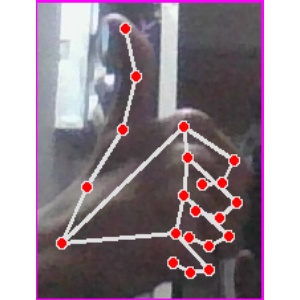
अक्षर: थ